Fiducial marker

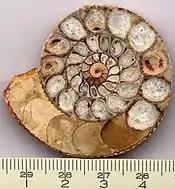
A ruler used as a fiducial marker

A fiducial marker or fiducial is an object placed in the field of view of an image for use as a point of reference or a measure. It may be either something placed into or on the imaging subject, or a mark or set of marks in the reticle of an optical instrument.